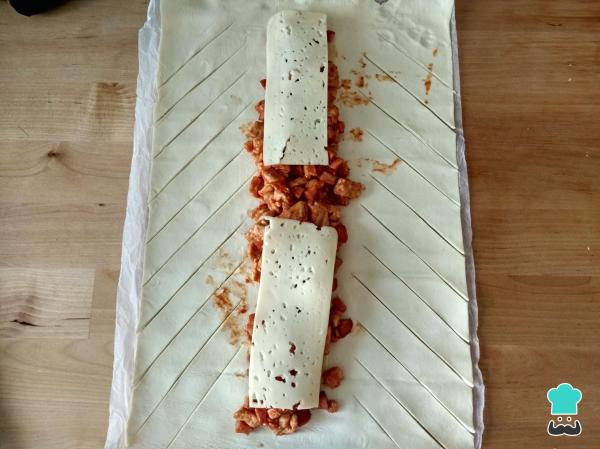
Colocamos dos lonchas de queso en la base vertical del hojaldre, rellenamos la trenza con la mezcla de pollo y salchichas y ponemos otras dos lonchas de queso por encima. Tal y como se ve en la imagen.